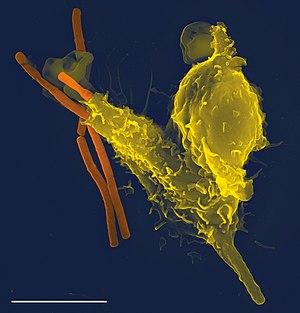
Un neutrophile (en jaune) phagocytant des bacilles du charbon (en orange). Photo prise avec un microscope electronique. Echelle: 5 microns.
« Phagocyte » signifie « cellule mangeuse ». On les appelle parfois éboueurs de l'organisme. Les phagocytes ou « cellules phagocytaires », sont en effet des cellules pouvant ingérer et détruire des particules de taille variable, qui sont par exemple des microbes, des cellules altérées, des tissus sanguins ou des particules étrangères à l'organisme.
« Charbon » désigne différentes matières noires ou noircies par le feu ou calcinées.